Feisal Tanjung

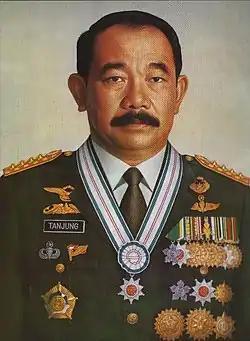
Official portrait, 1995

General Feisal Edno Tanjung (17 June 1939 – 18 February 2013), known as Feisal Tanjung, was an Indonesian Army general who was ABRI Commander (from 21 May 1993 to 12 February 1998) and also served as Coordinating Minister for Politics and Security of the Republic of Indonesia. He had experience in combat, territorial and education. Much of his career was spent in special forces, Sandhi Yudha RPKAD Group (Kopassus) and later at the Kostrad 17th Airborne Infantry Brigade.